Pelagornis

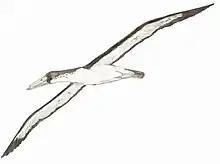
Life restoration of "P. chilensis"

"P. sandersi" had short, stumpy legs, and was probably only able to fly by hopping off cliff edges. This is supported by its location being near coasts. Originally, there were controversies over whether or not "P. sandersi" would be able to fly. Previously, the assumed maximum wingspan of a flying bird was , because it was hypothesized that above 5.2 m, the power required to keep the bird in flight would surpass the power capacity of the bird's muscles. However, this calculation is based on the assumption that the bird in question stays aloft by repeatedly flapping its wings, whereas "P. sandersi" more likely glided on ocean air currents close to the water, which is less power-intensive than reaching high altitudes. It has been estimated that it was able to fly at up to . "P. sandersi's" long wingspan and gliding power would have enabled it to travel long distances without landing while hunting. Due to "P. sandersi's" size, the bird likely molted all of its flight feathers at once, similarly to a grebe, since larger feathers take longer to regrow. "P. sandersi" is theorized to have glided and traveled similarly to a modern albatross, however, according to Dan Ksepka, its closest modern relatives are chickens and ducks.